Worst Cooks in America

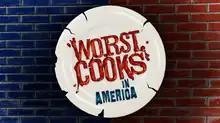

Worst Cooks in America is an American reality television series that premiered on January3, 2010, on Food Network. The show takes 12 to 16 contestants (referred to as "recruits") with very poor cooking skills through a culinary boot camp, to earn a cash prize of $25,000 and a Food Network cooking set. In the celebrity edition of the show, the winning celebrity gets a $50,000 prize to donate to the charity of their choice. The recruits are trained on the various basic cooking techniques including baking, knife skills, temperature, seasoning and preparation. The final challenge is to cook a restaurant-quality, three-course meal for three food critics.